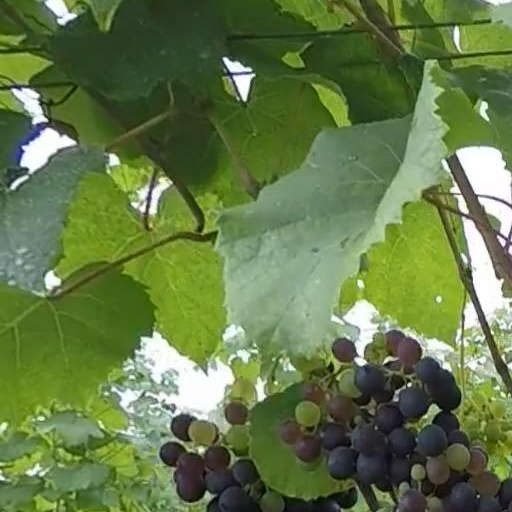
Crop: grape